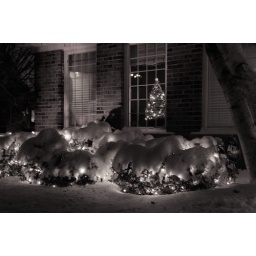
Christmas in black and white ~